Jade Cargill

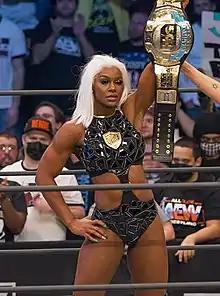
Cargill as AEW TBS Champion; she held the championship for 508 days

In October 2021, it was announced that Cargill would participate in a tournament to determine the inaugural AEW TBS Champion, and would be one of four women to receive a first round bye. Cargill went on to defeat Red Velvet in the quarterfinals on November 24 and Thunder Rosa in the semifinals on December 29. On January 5, 2022, she defeated Ruby Soho in the tournament final to become the TBS Champion. Cargill was named "Rookie of the Year" for 2021 by both "Pro Wrestling Illustrated" and the "Wrestling Observer Newsletter". In mid-April 2022, she formed her own stable called the Baddies, which consisted of her, Kiera Hogan and Red Velvet. At Double or Nothing, Stokely Hathaway became her new manager, replacing Sterling. In June 2022, Leila Grey became part of the Baddies, replacing an injured Red Velvet. Around the same time, Cargill began feuding with the debuting Athena. At All Out, Cargill squashed Athena in a match that lasted less than five minutes. After defeating other challengers such as Madison Rayne and Diamante, Cargill began a feud with Nyla Rose, who stole her TBS Championship belt. The feud between the two culminated at Full Gear, where Cargill defeated Rose to retain her title. On January 5, 2023, Cargill reached the one-year mark as TBS Champion. The following week, she became the longest-reigning champion in AEW's history at 373 days, surpassing Hikaru Shida's 372-day reign as AEW Women's World Champion.